List of UK singles chart number ones of the 1980s

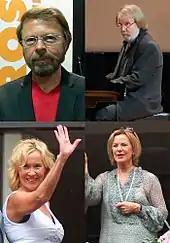
In 1980 ABBA scored their two most recent number ones, their last being Super Trouper.

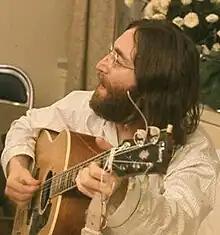
John Lennon was murdered in 1980, and three of his singles reached number one posthumously.

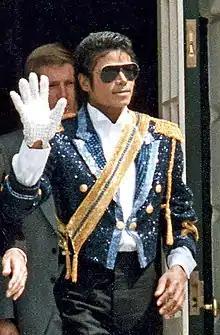
Michael Jackson had three number-one singles in the 1980s, scoring his first ever number-one single in 1981 with "One Day in Your Life", followed by "Billie Jean" in 1983 and "I Just Can't Stop Loving You" in 1987.

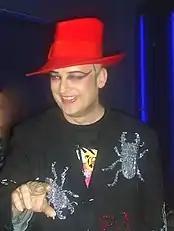
During the 1980s, Culture Club had two number ones, including the best-selling single of 1983, "Karma Chameleon". Frontman Boy George would later achieve a solo number one in 1987.

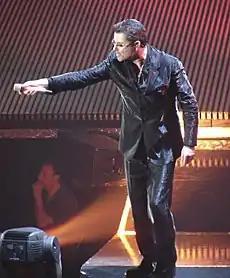
George Michael was one of the most successful artists of the 1980s, with three number-one singles as a solo artist and four as part of Wham!.

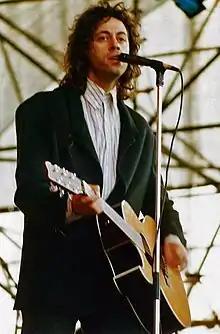
Bob Geldof co-wrote "Do They Know It's Christmas?", which was the biggest-selling single of the decade.

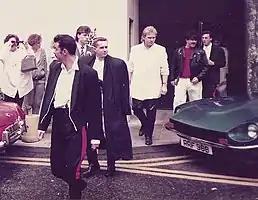
Frankie Goes to Hollywood had three consecutive singles reach number one, of which two, "Relax" and "Two Tribes", sold over one million copies.

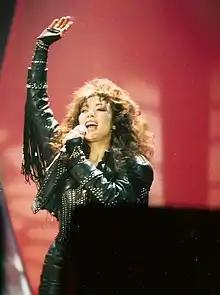
In 1985, Jennifer Rush was the first female artist to have a single sell over a million copies, with "The Power of Love".

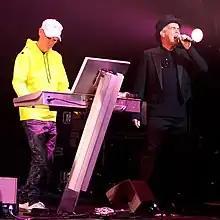
During the 1980s, the Pet Shop Boys gained four number ones, "West End Girls", "It's a Sin", "Always on My Mind" and "Heart".

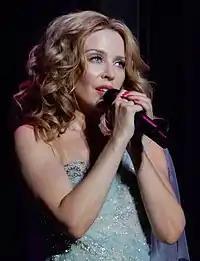
In 1988, Kylie Minogue went to number one with her debut UK single "I Should Be So Lucky", and achieved two more number ones in 1989.

American entertainer Madonna was the most successful act of the decade in terms of number-one singles. She had six number ones: "Into the Groove" (1985); "Papa Don't Preach", "True Blue" (both 1986); "La Isla Bonita", "Who's That Girl" (both 1987); and "Like a Prayer" (1989). George Michael had significant involvement with seven number-one singles; he was also involved with Band Aid single "Do They Know It's Christmas?" but his contribution was less significant. He had two number-one singles as a solo artist, four as a member of pop duo Wham!, and one as a duet with Aretha Franklin. The following artists achieved three or more number-one hits during the 1980s.